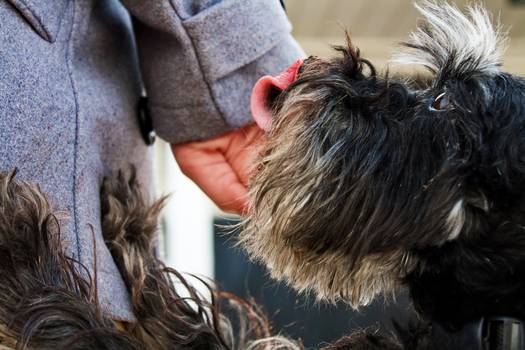
Label: No Watermark